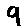
Label: 9